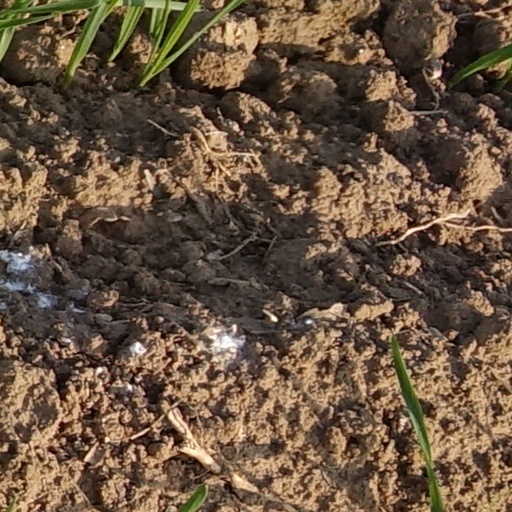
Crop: wheat